Basic Education High School No. 2 Dagon

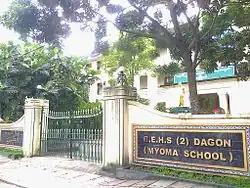
Basic Education High School No. 2 Dagon

Basic Education High School No. 2 Dagon (formerly, Myoma National High School, မြို့မကျောင်း) is a public high school located a few miles north of downtown Yangon, Myanmar. The former nationalist high school founded for the children of the common folk, now educates mostly the children of well-to-do Burmese families from Dagon and vicinity. It was one of the first "nationalist schools" opened after the First National Strike against the British rule in Burma.